Womrath

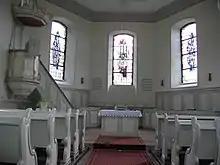
Inside the Evangelical church

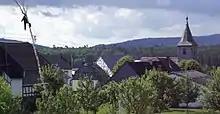
Womrath, seen from the north, with the Soonwald and the Lützelsoon

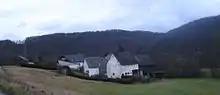
The hamlet of Wallenbrück in the Simmerbach valley

Womrath has been settled since the Stone Age, as witnessed by archaeological finds made within municipal limits. From the times of the Celts, the Treveri (a people of mixed Celtic and Germanic stock, from whom the Latin name for the city of Trier, "Augusta Treverorum", is also derived) and the Romans have come parts of a statue of Jupiter, jewellery, clay pots, clay and copper urns.